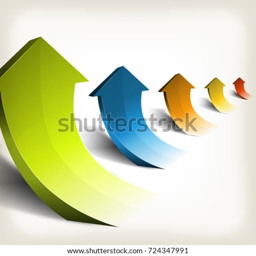
/ illustration of an arrangement of abstract vintage rising arrows , symbolizing growth , wealth and success in business